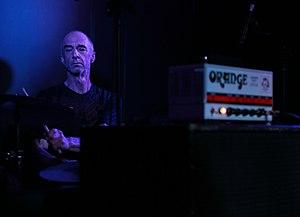
Robert Gotobed est un batteur de rock anglais. Il est le percussionniste de Wire depuis 1977.